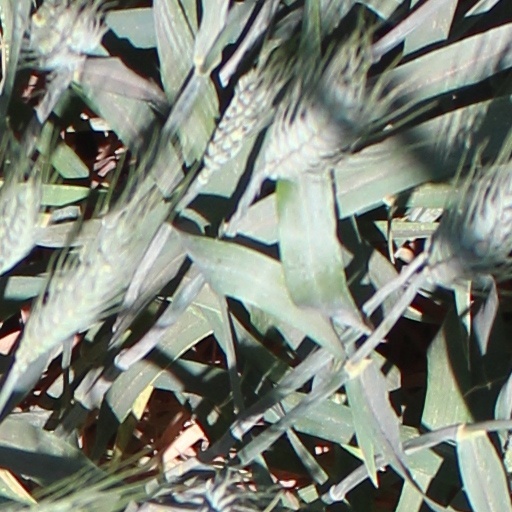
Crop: wheat